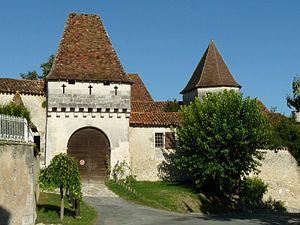
château de Lusignac (24), France This building is indexed in the Base Mérimée, a database of architectural heritage maintained by the French Ministry of Culture,
Lusignac est une commune française située dans le département de la Dordogne, en région Nouvelle-Aquitaine.
Le Ribéracois est une région naturelle de France située en Nouvelle-Aquitaine, au nord-ouest du département de la Dordogne. Elle est maintenant associée à la région touristique du Périgord vert.